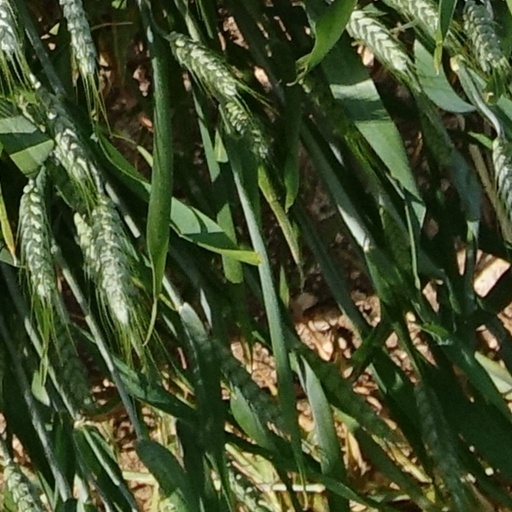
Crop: wheat